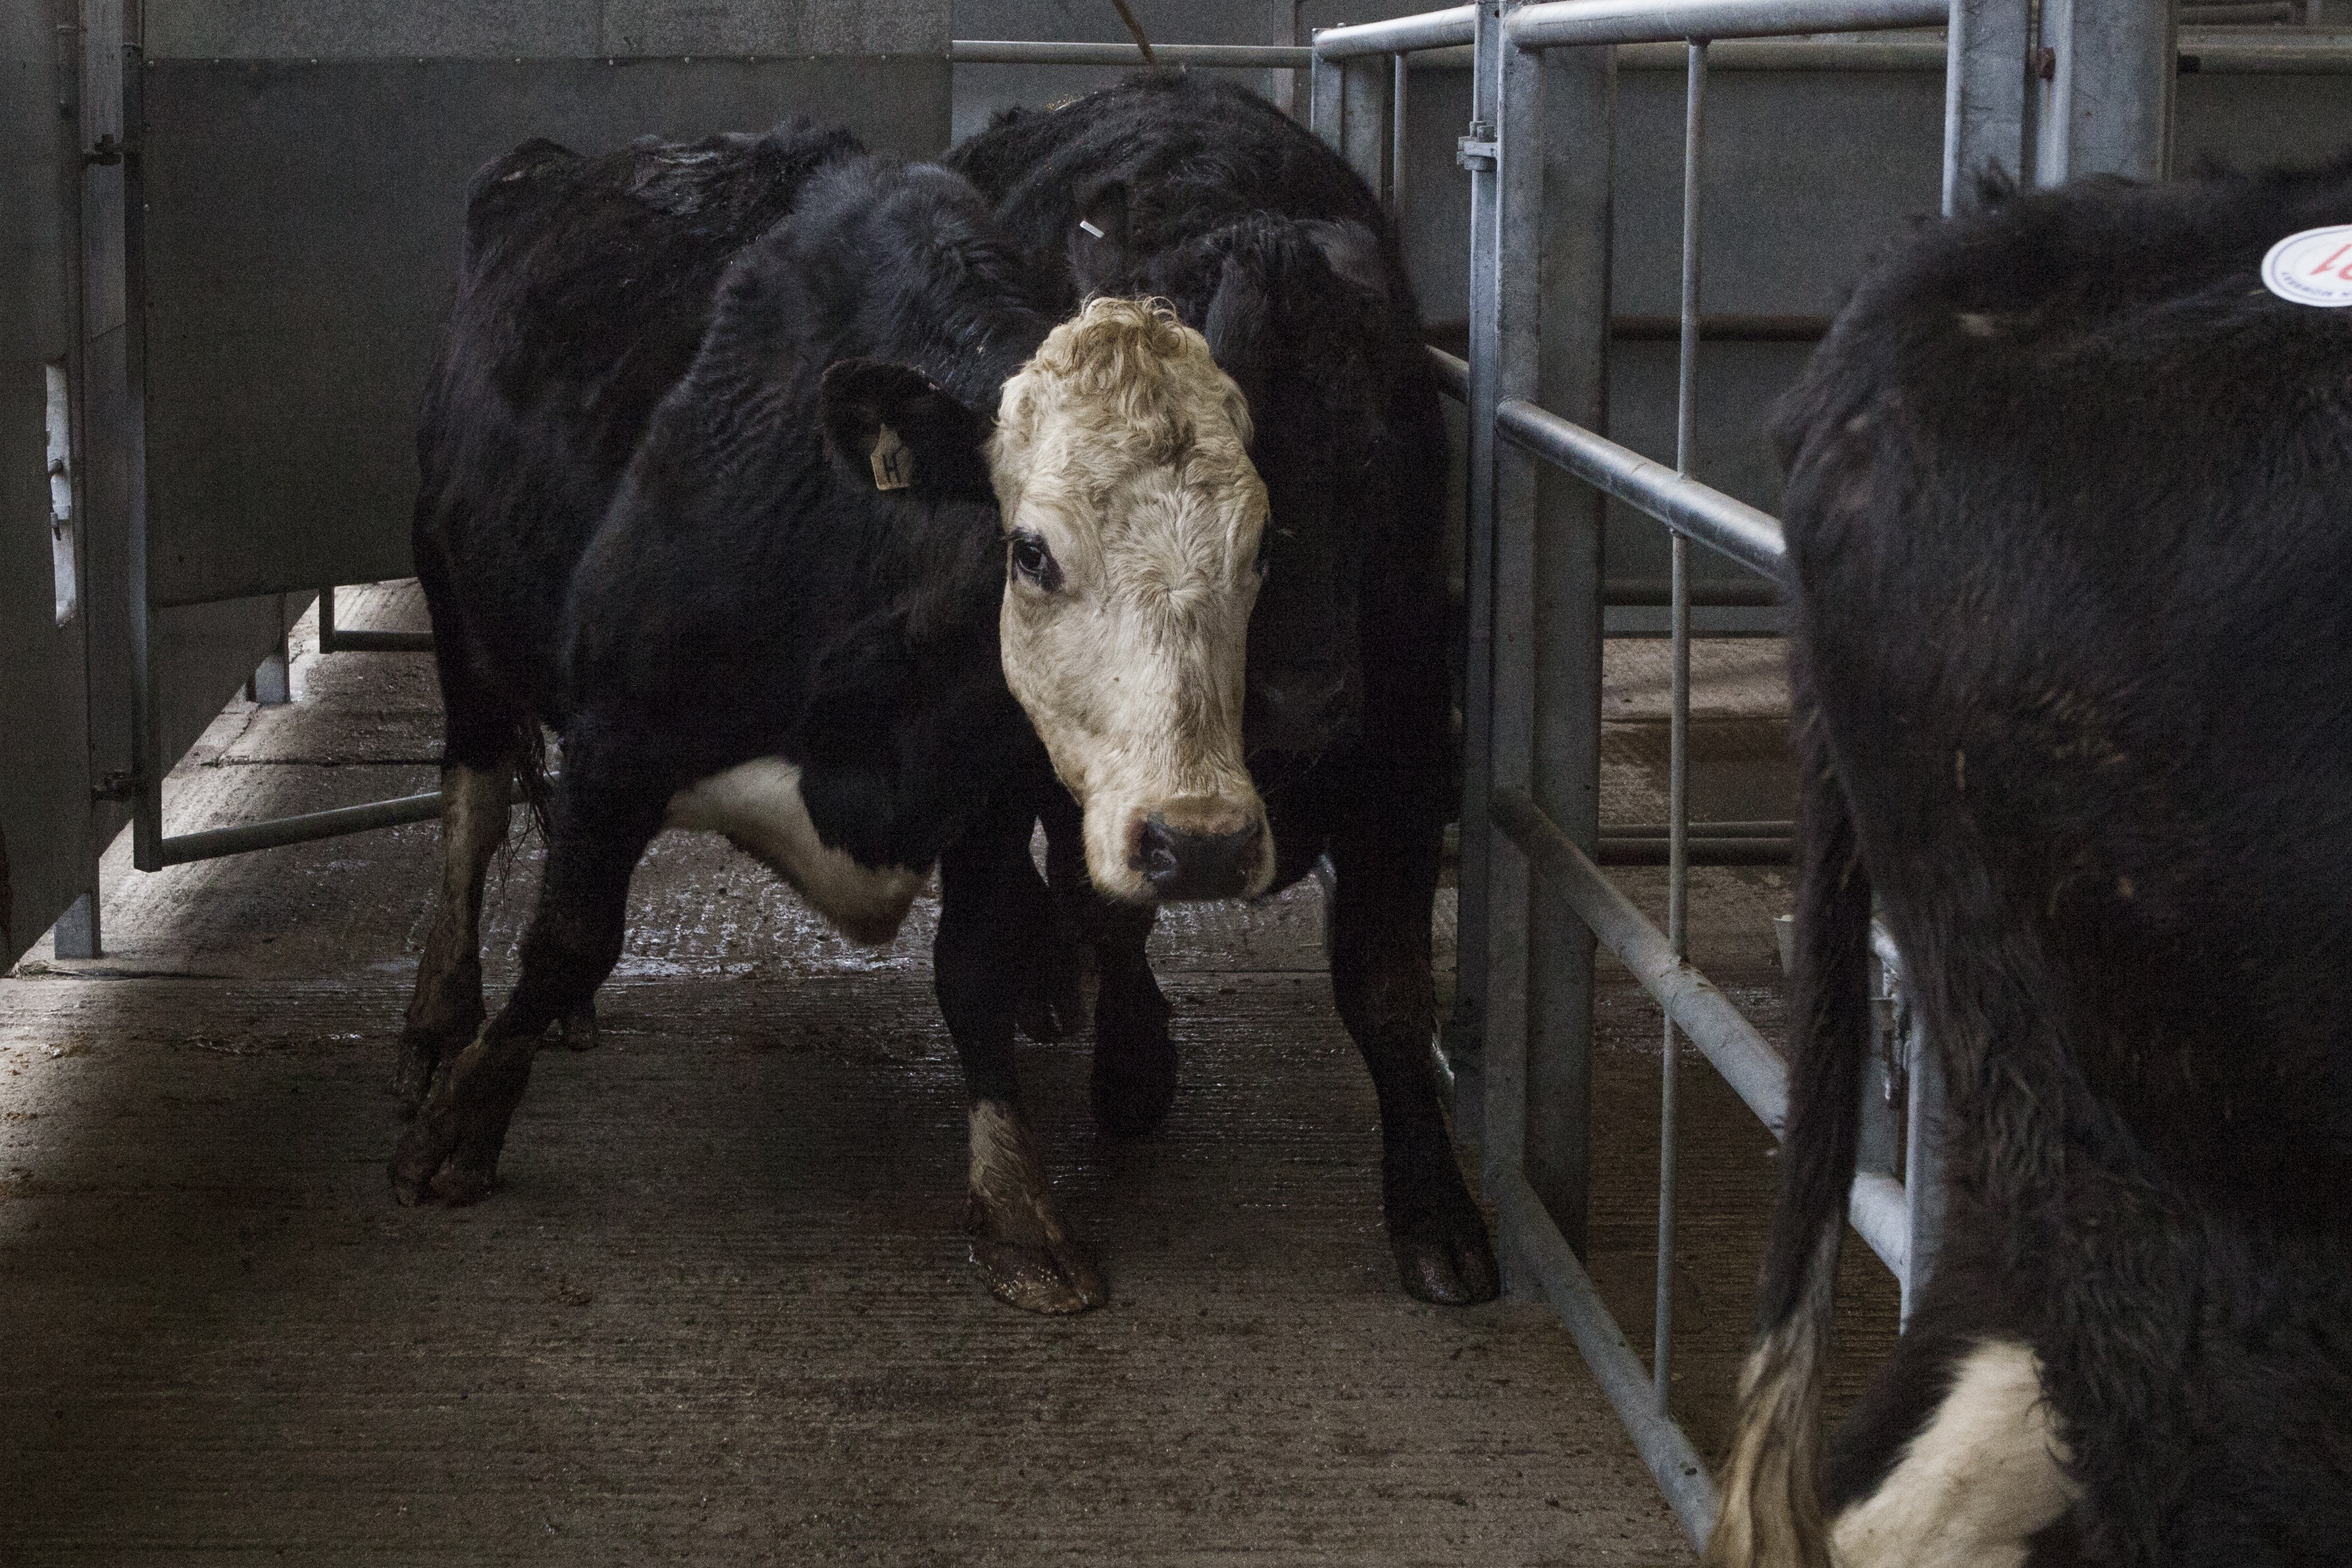
farm, animal, cow, farming, livestock, mammal, market, agriculture, bovine, agricultural, bull, dairy, heifer, dairy cow, cattle like mammal